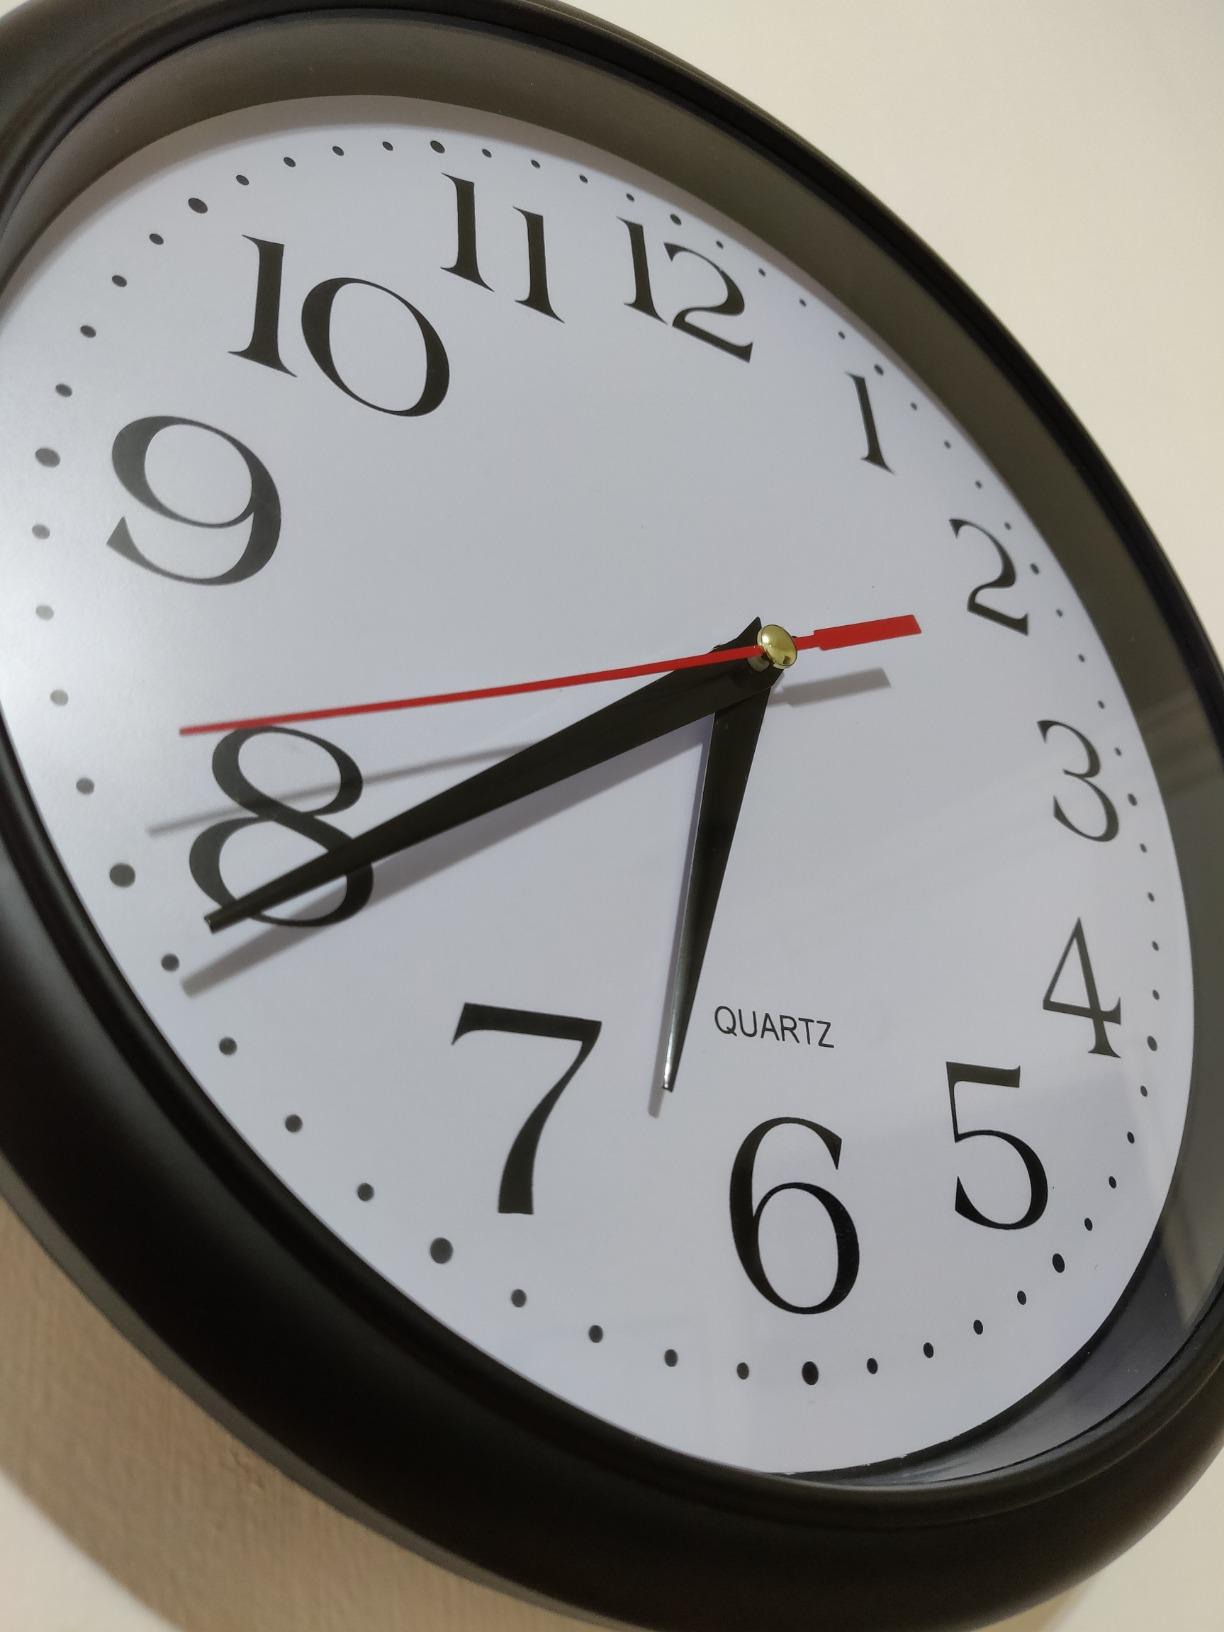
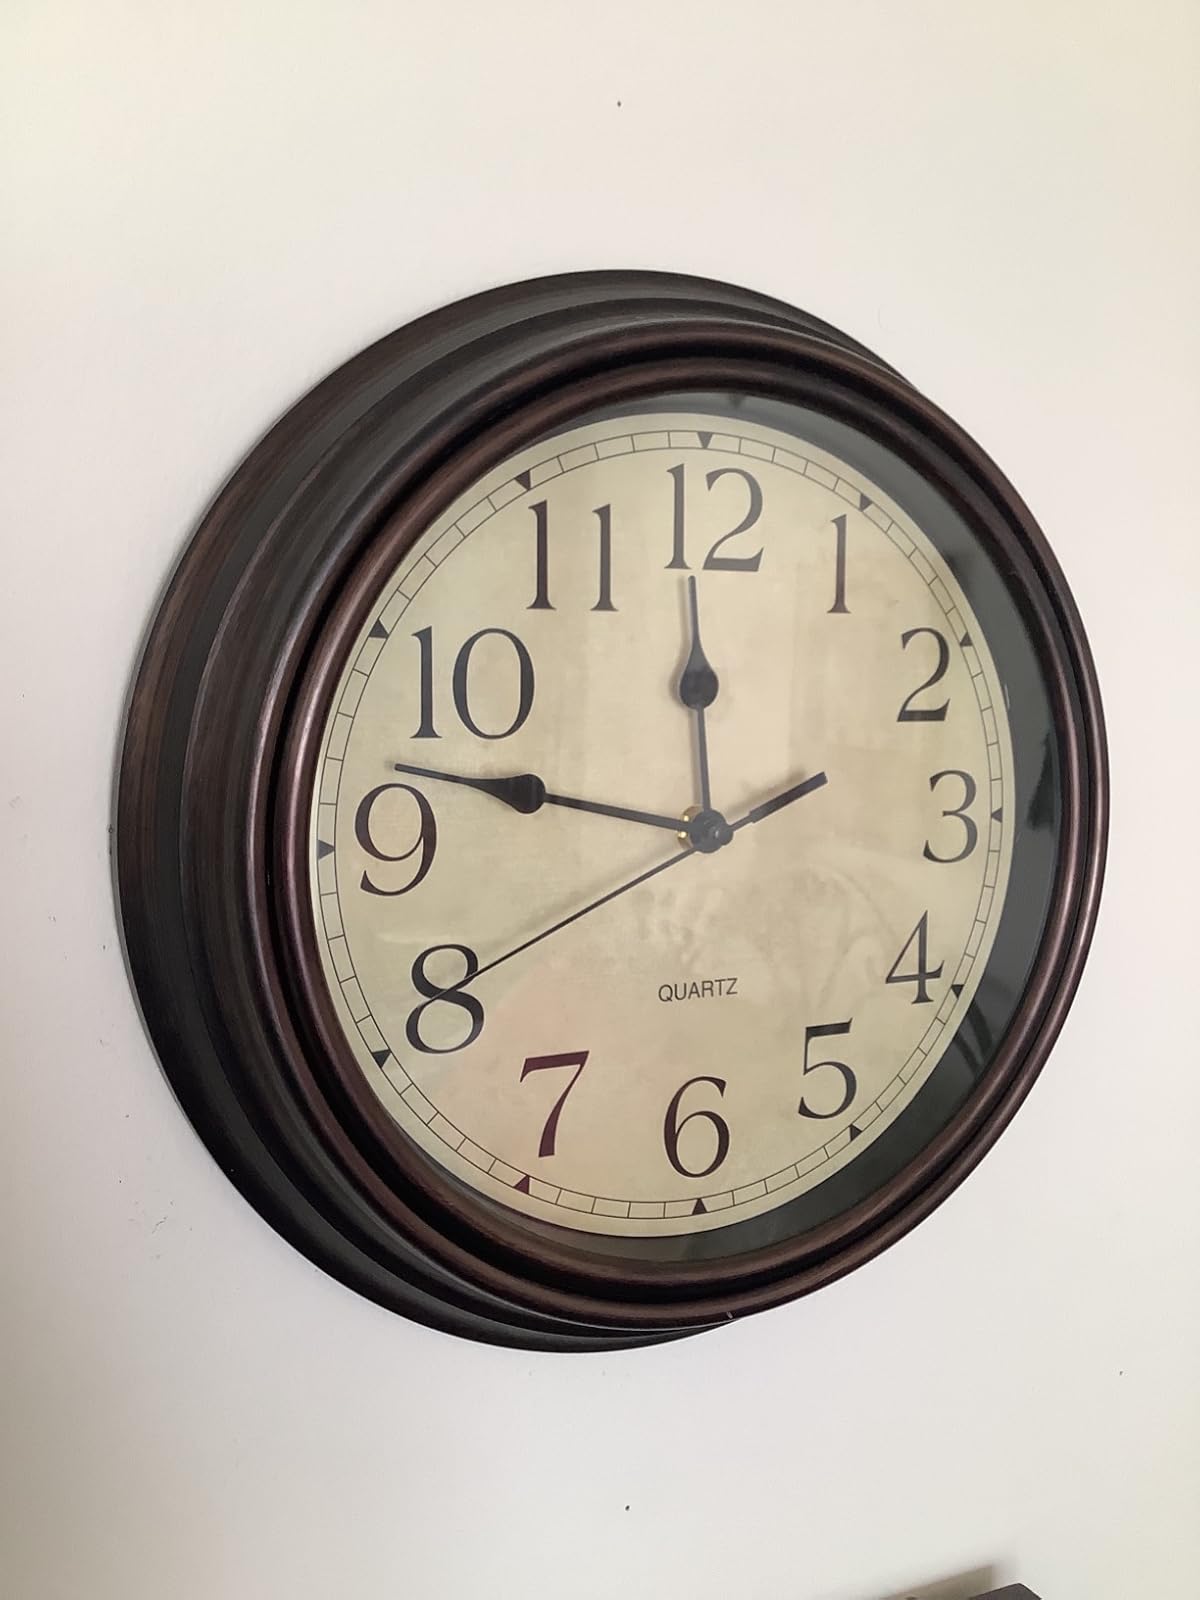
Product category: clock
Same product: no